PSLV-C5

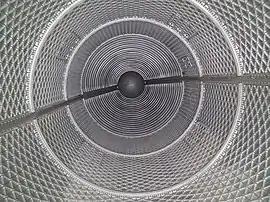
Heat shield of PSLV displayed at HAL heritage center.

PSLV-C5 was launched at 04:52 hours Coordinated Universal Time (10:22 hours Indian Standard Time) on 17 October 2003 from Satish Dhawan Space Centre. The mission was planned with pre-flight prediction of covering overall altitude of . The flight profile was as follows: